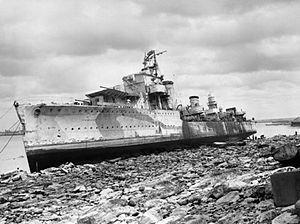
Le HMS Fury est un destroyer de classe F lancé pour la Royal Navy en 1934.